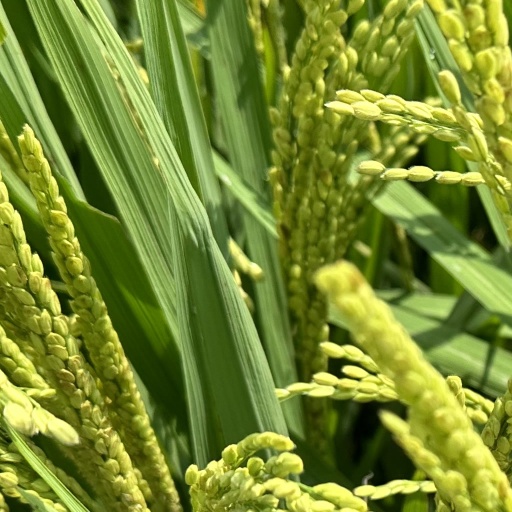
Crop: rice